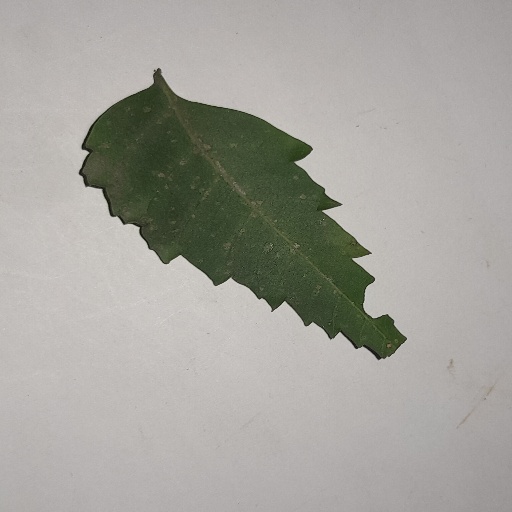
Species: Neem
Leaf condition: Powdery Mildew